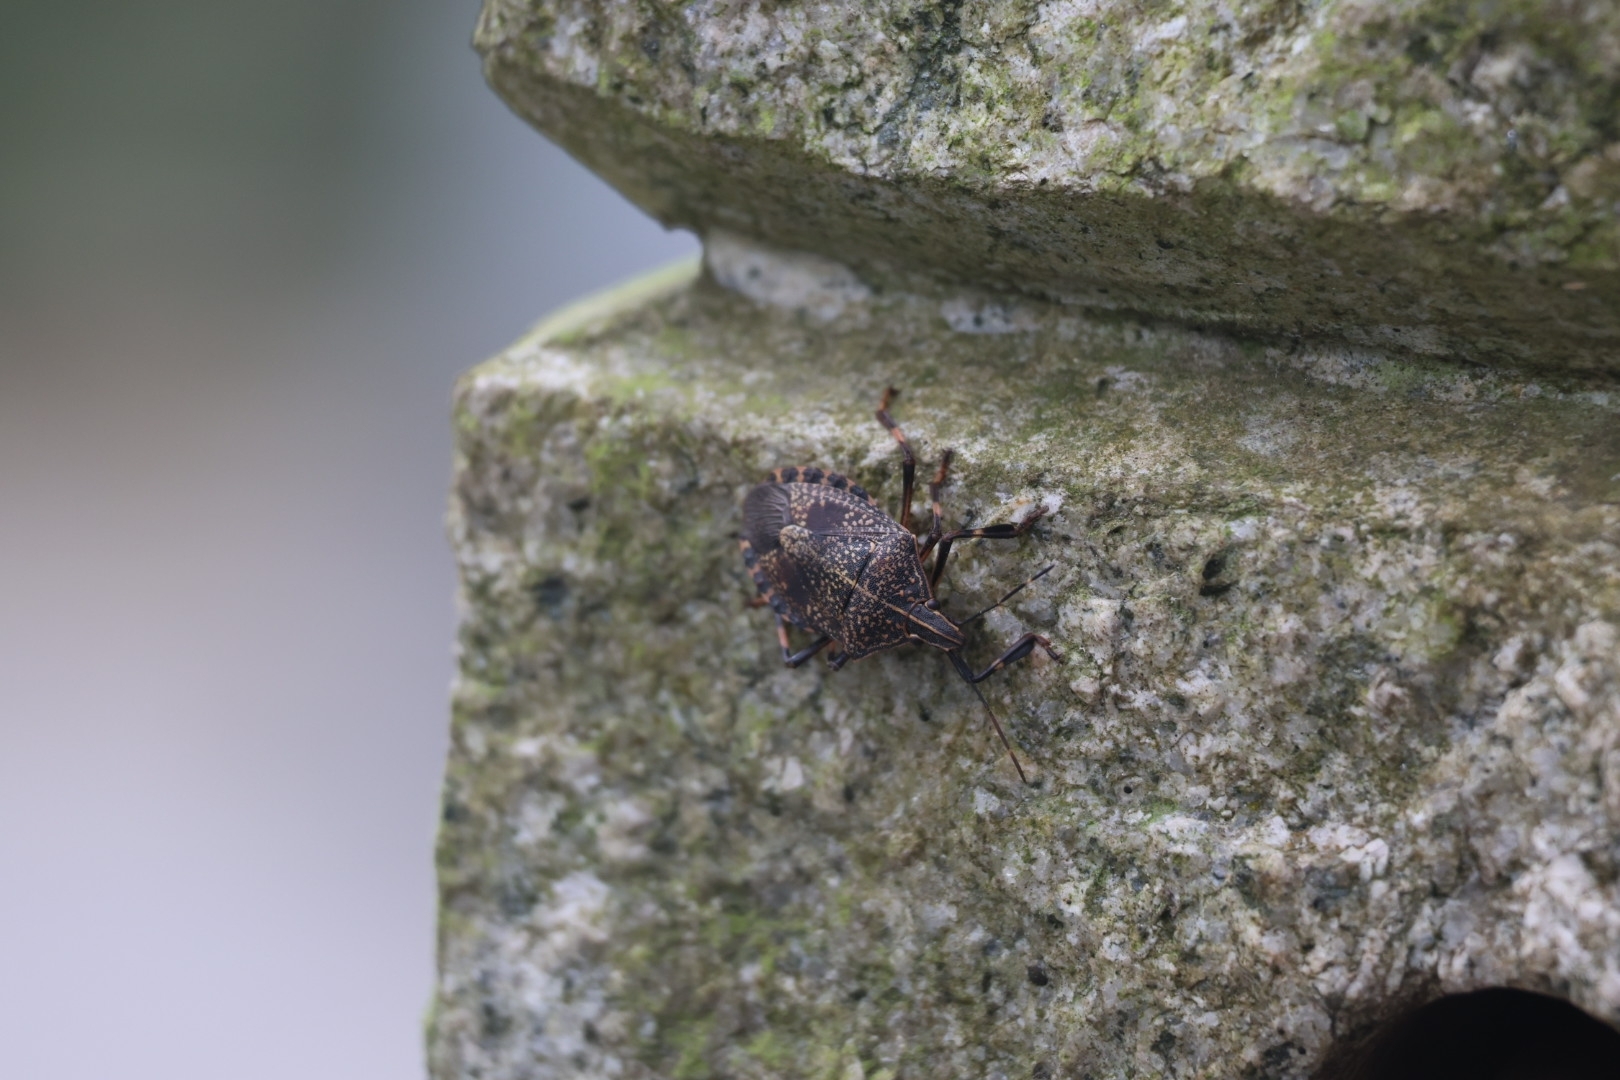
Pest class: stink_bug